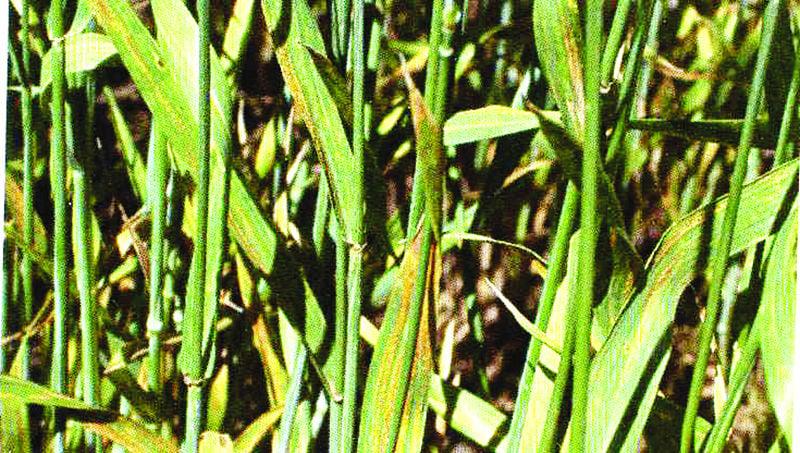
Plant: Wheat
Disease: wheat stripe rust